The Magic Circle (organisation)

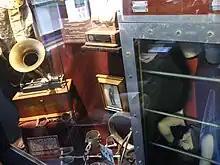
'Houdini's Cabinet' at The Magic Circle Museum, London

Since 1998, The Magic Circle building in central London near Euston Station in Camden has been available for meetings and corporate entertainment. It was voted the UK's Number One Venue in the hospitality industry's Top 20 UK Venues poll 2008.